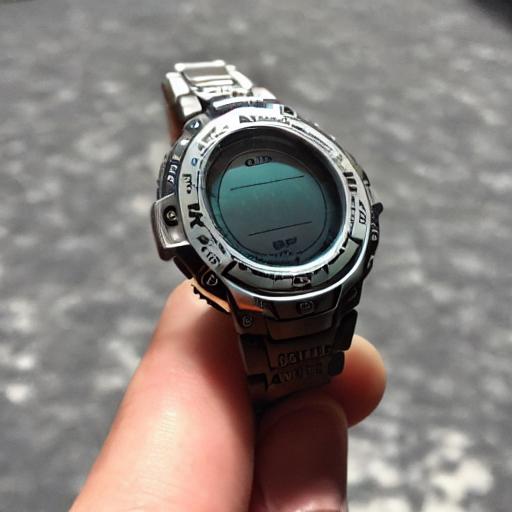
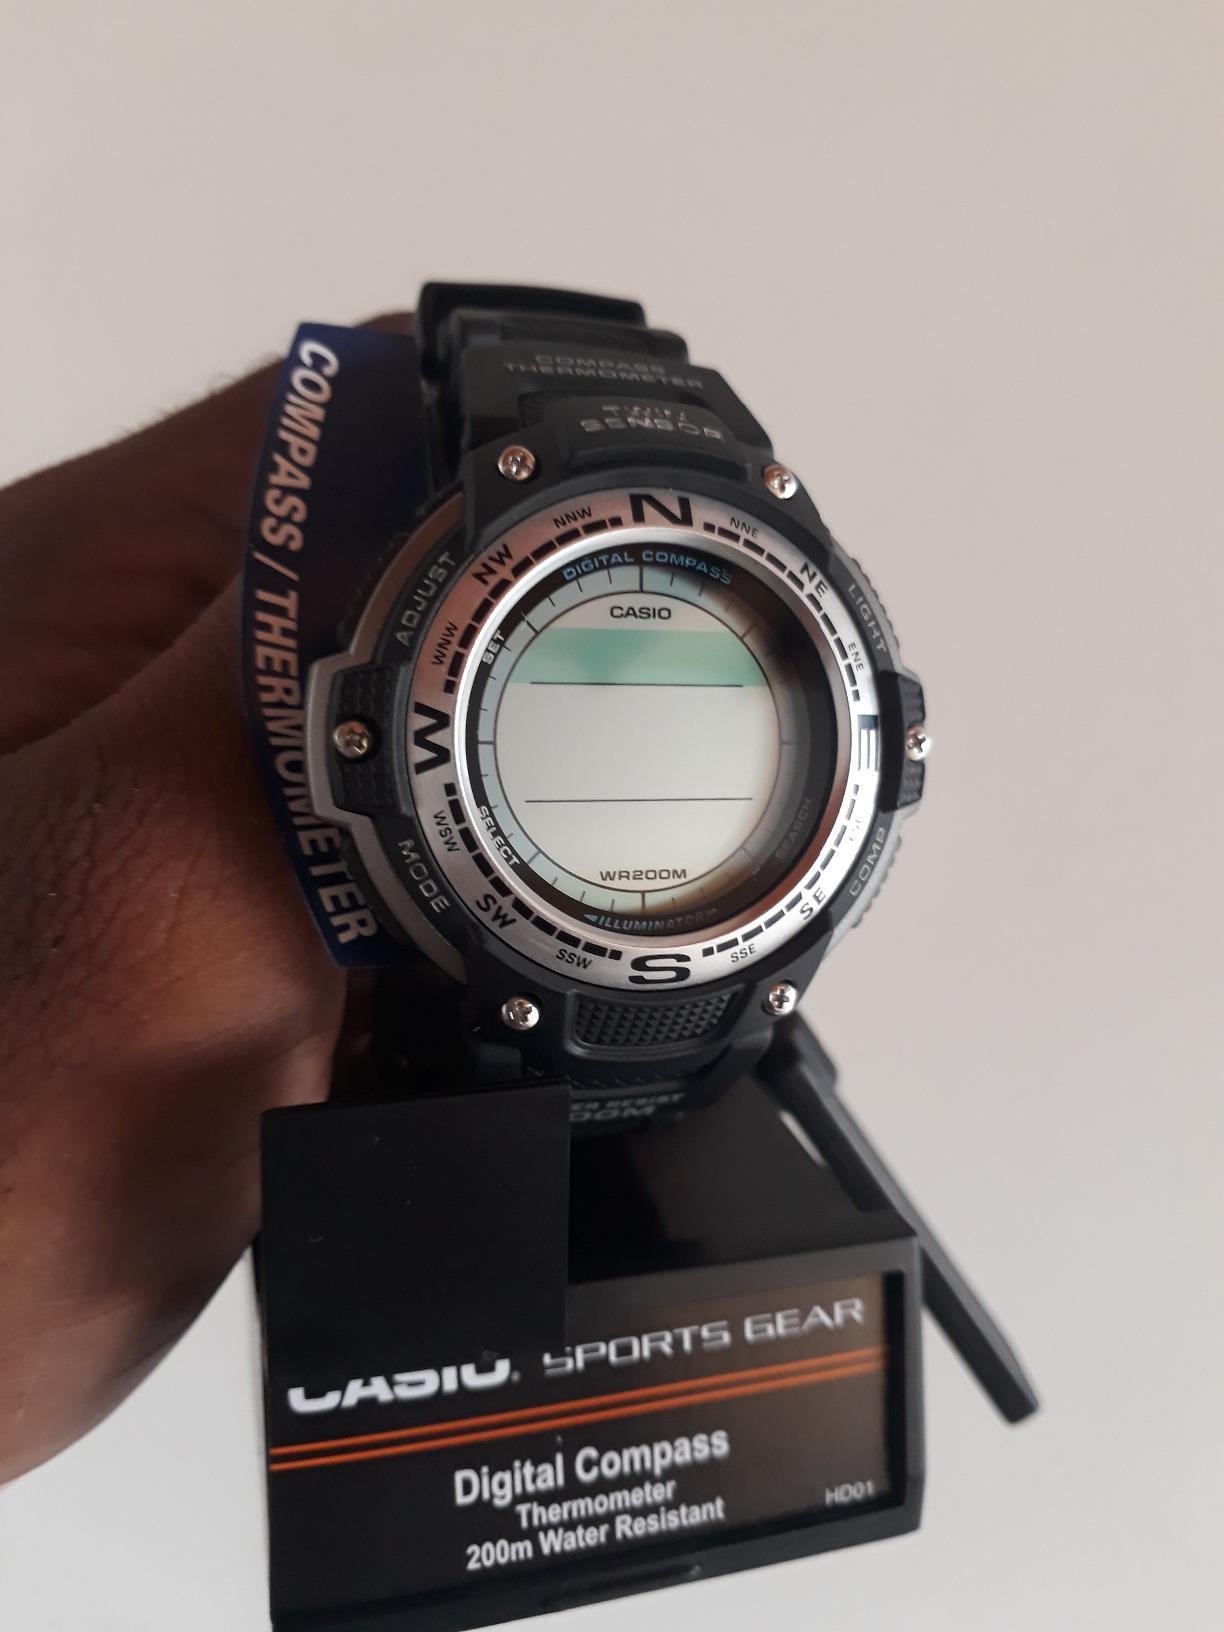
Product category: accessories_watch
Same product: no